Raja Hindu Rao

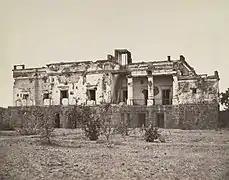
Hindu Rao's house in Delhi, was extensively damaged in the fighting in the Revolt of 1857

According to the book by John Lang, "Wanderings in Hindostan" written first hand where he befriended Hindu Rao and described his death and funeral, Hindu Rao died in Delhi BEFORE the 1857 mutiny in 1854. He was present at the funeral. There appears to be a clash of dates with Emily Eden.